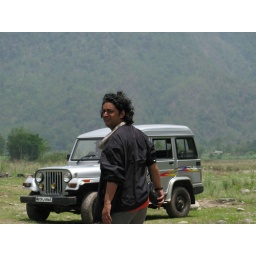
near the river bed